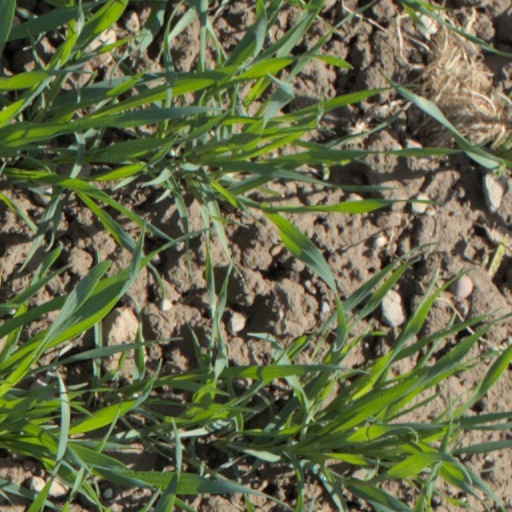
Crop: wheat